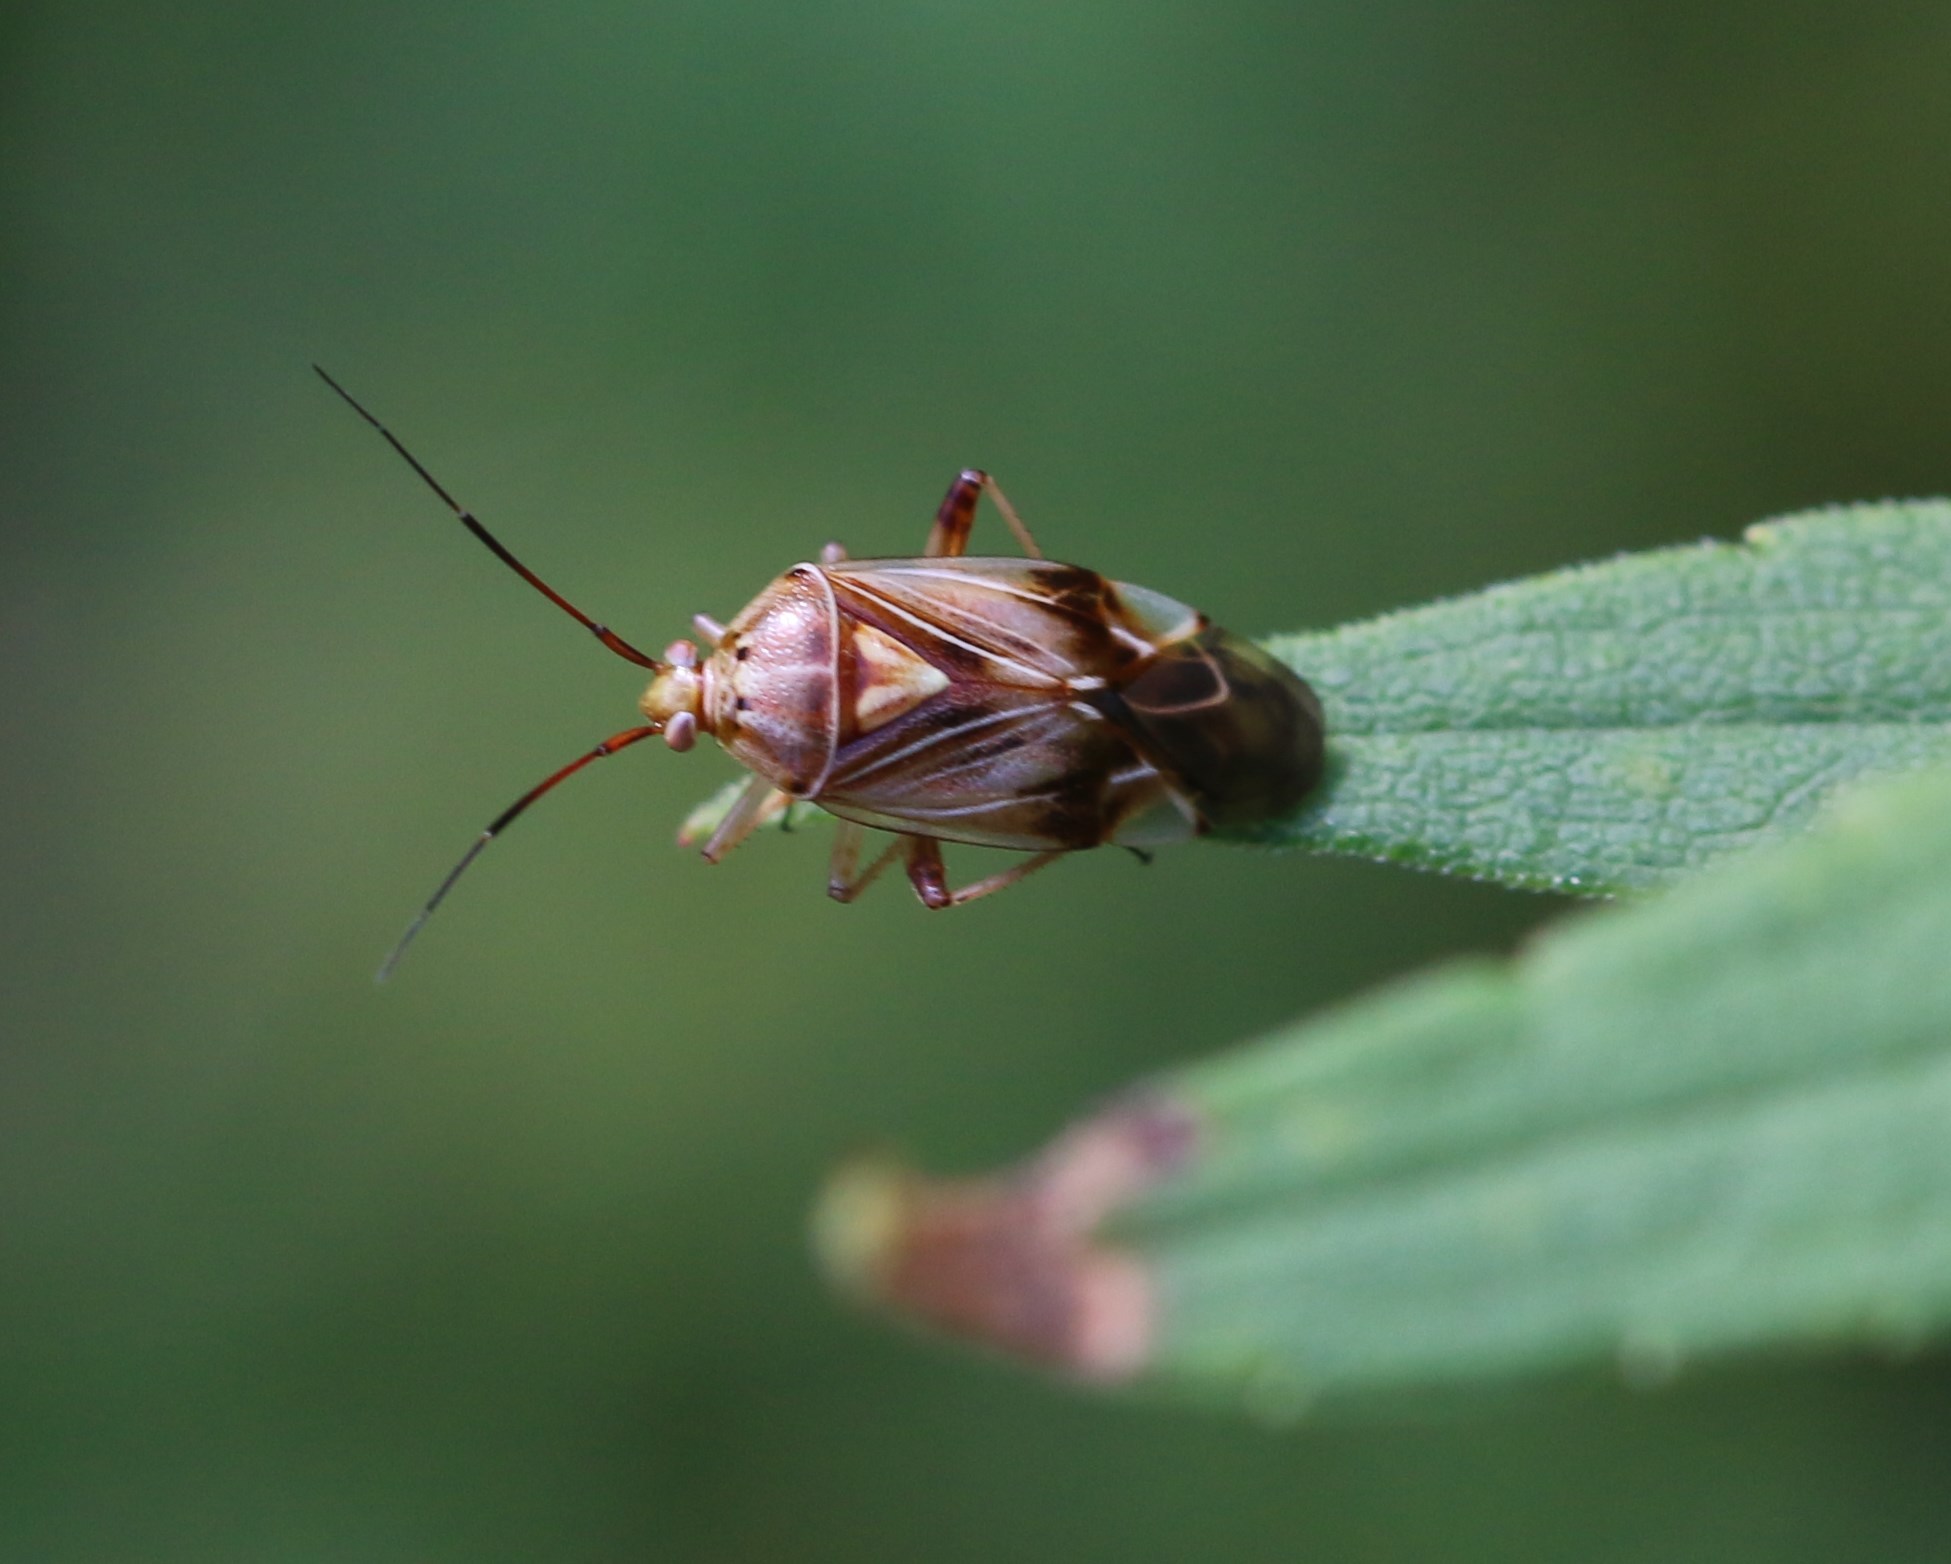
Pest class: lygus_bug